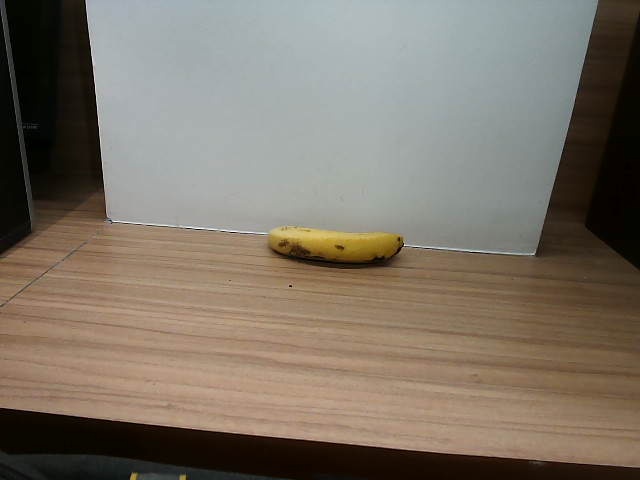
Label: Ripe_Banana